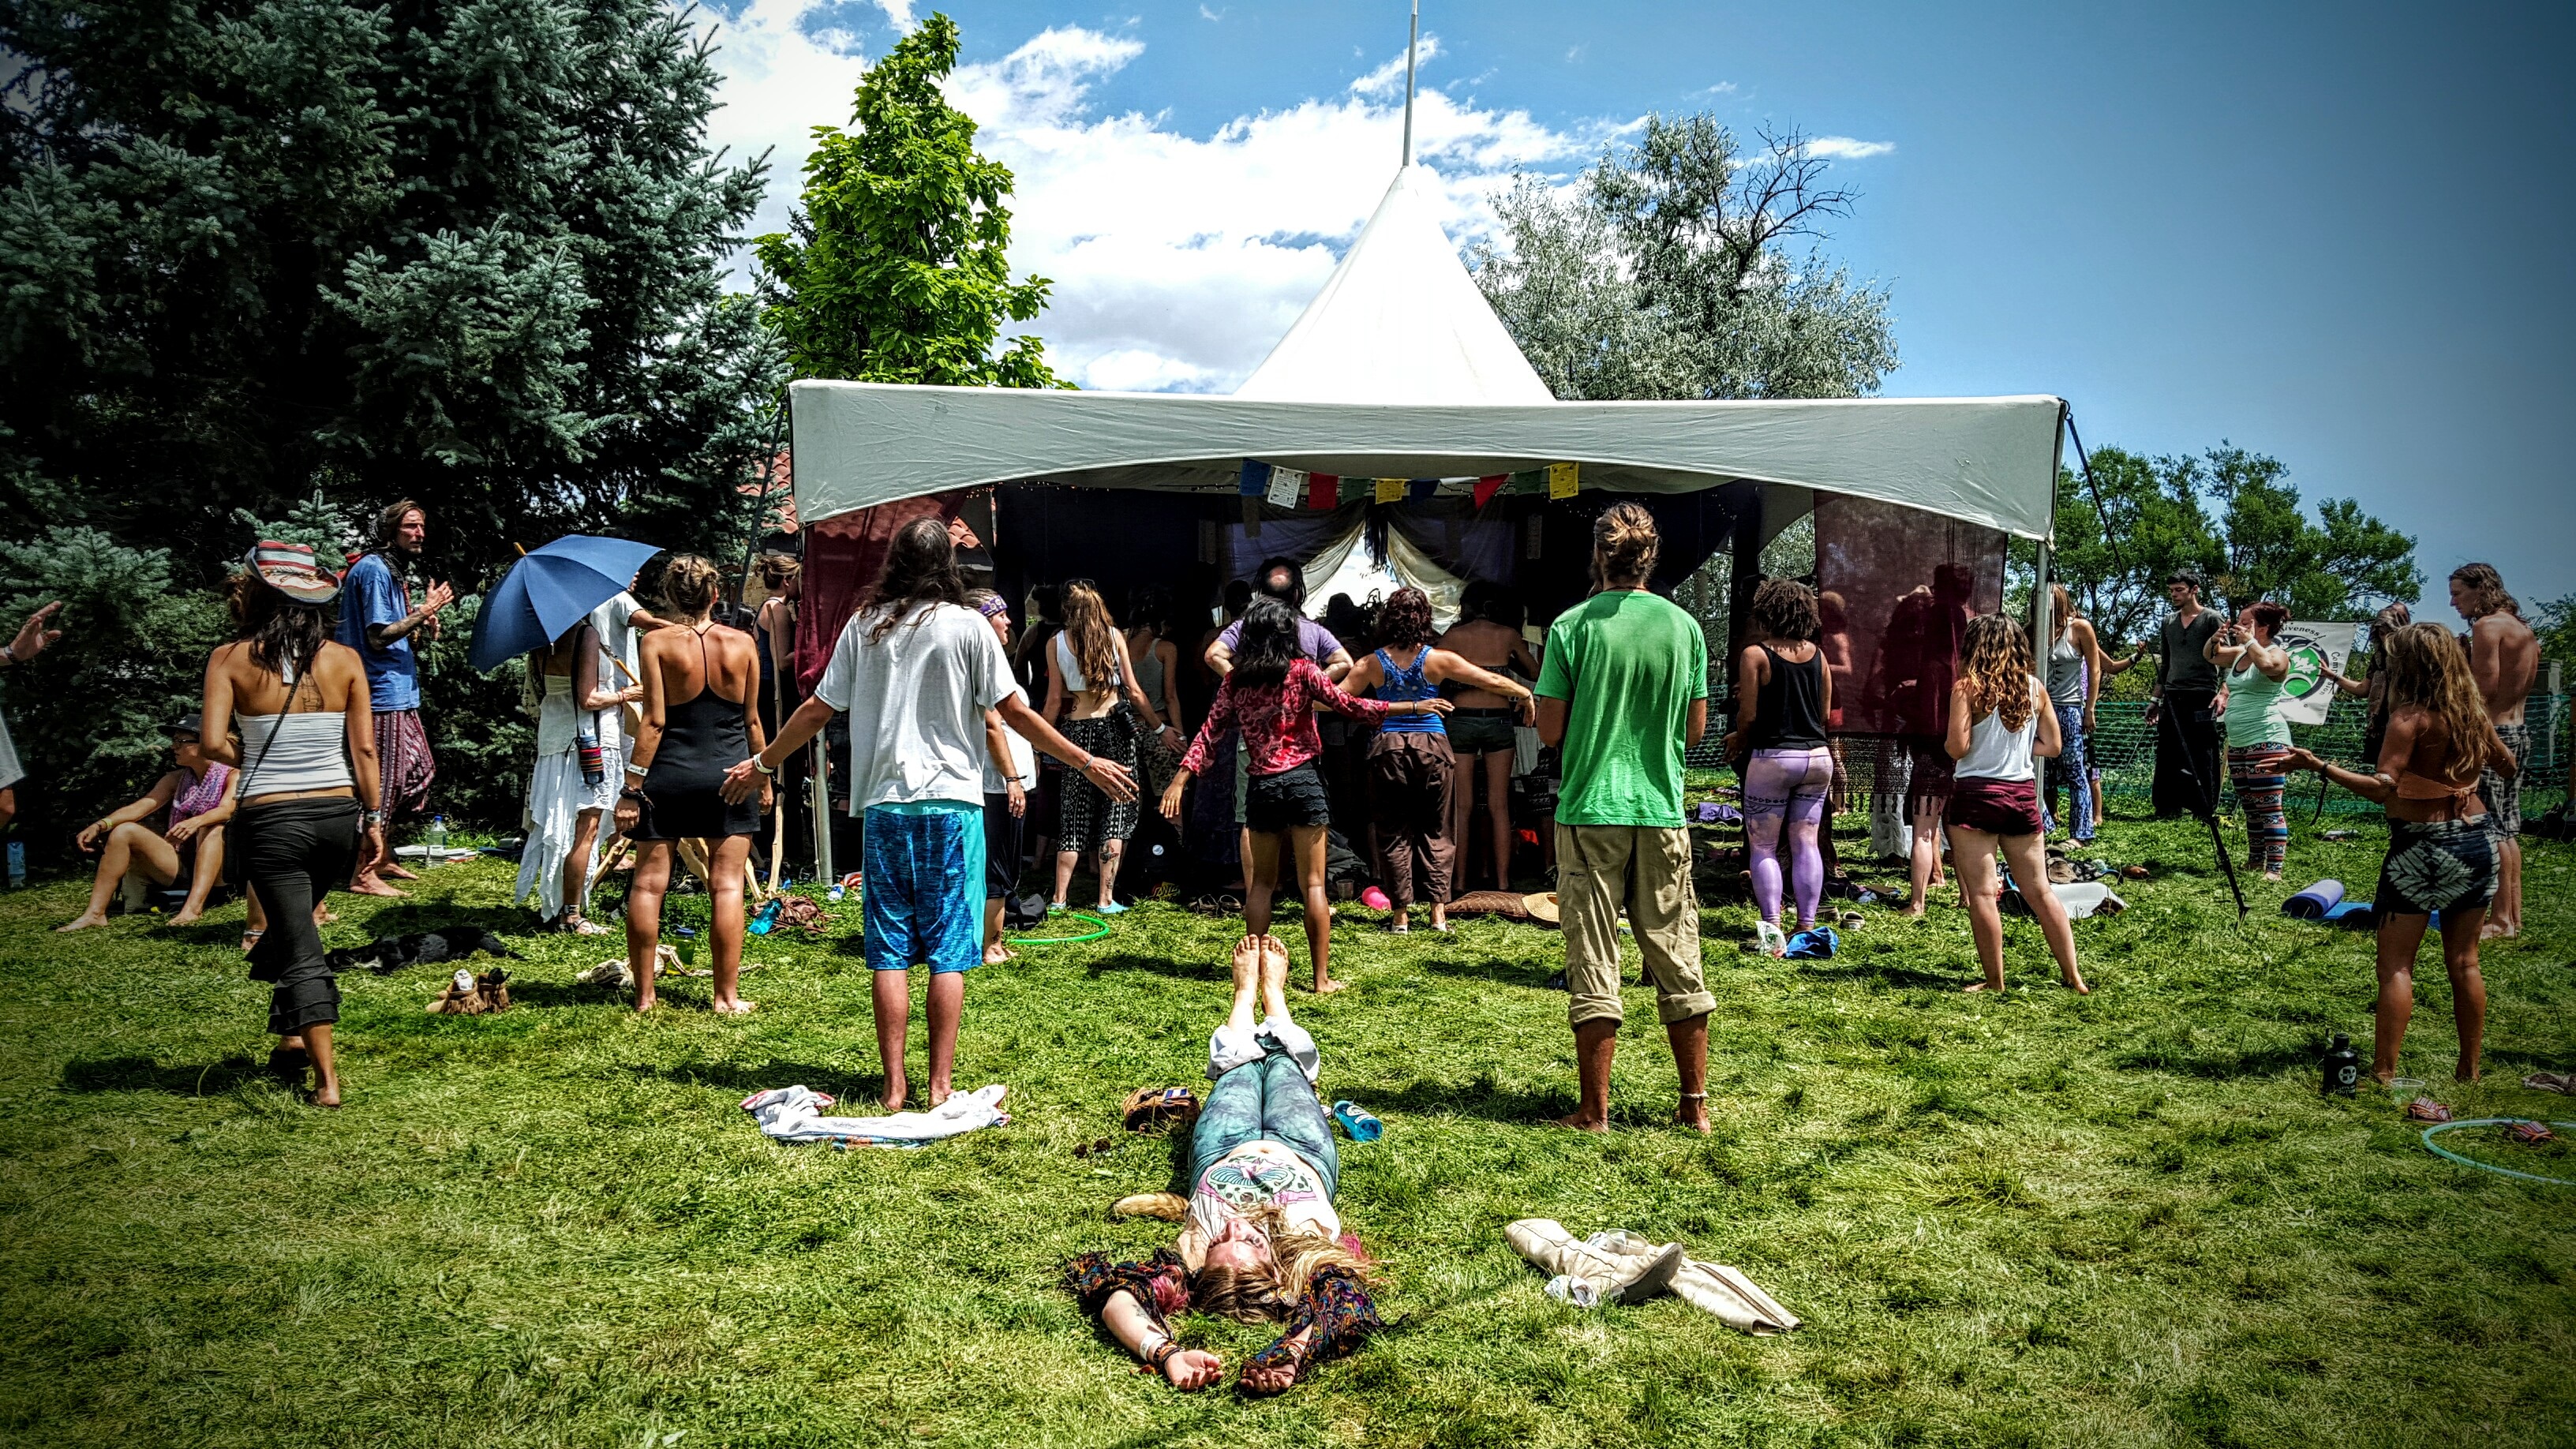
man, person, music, hair, vintage, retro, flower, summer, love, symbol, peace, fashion, colorful, lifestyle, smiling, festive, picnic, power, festival, psychedelic, fun, happy, happiness, joy, sixties, style, revival, vibrant, 1970s, groovy, 60s, seventies, flower power, hippy, hippies